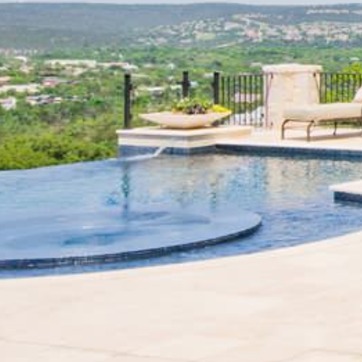
Material: water